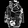
Label: Pullover